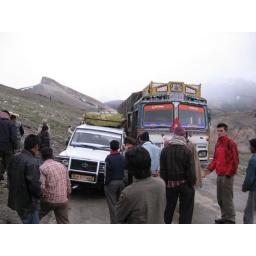
in de jeep van manali naar leh, jeep zit vast tegen bus